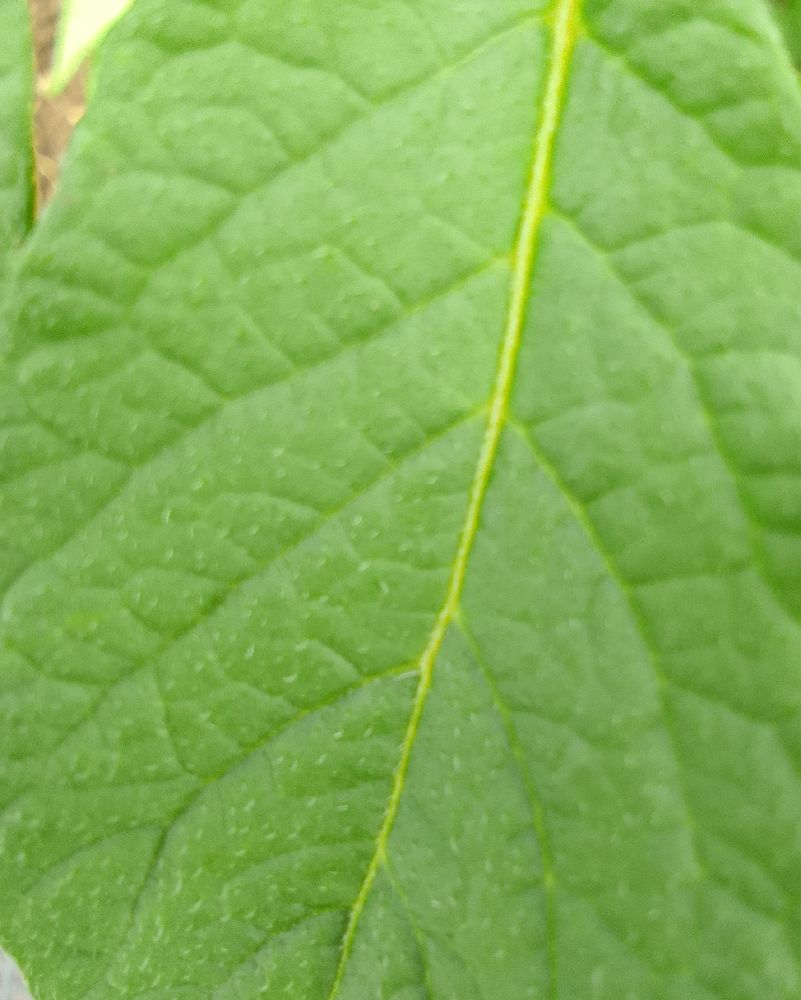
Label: Healthy